Cleveland Centennial half dollar

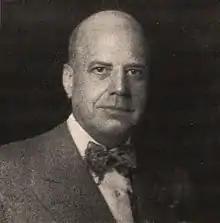
Thomas G. Melish

Thomas G. Melish was a prominent Cincinnati businessman, who had inherited the Bromwell Wire Company. Melish was also a coin collector, who came up with an idea for a commemorative coin that he would control. At the time, commemoratives were not sold by the government — Congress, in authorizing legislation, designated an organization that had the exclusive right to purchase the coins at face value and vend them to the public at a premium. The result was the 1936 Cincinnati Music Center half dollar, an issue controlled by Melish and issued to commemorate an anniversary that did not exist. Melish sold only a few coins at the issue price, which was high, keeping back most for later sale once scarcity drove the price higher. By 1936, the market for U.S. commemorative coins had become, according to Q. David Bowers, "as hot as a volcano", and "Congress gave [Melish] permission to have his own commemorative coins minted and to charge the public whatever he liked for them!" Melish, who had friends in Congress, had in early 1936 also tried to get lawmakers to authorize other commemorative issues that he would control. The only one of these that came to fruition was the Cleveland Centennial half dollar.